Defense Innovation Board

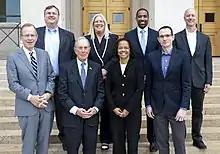
The 2022 Defense Innovation Board

The Defense Innovation Board is an advisory board set up in August 2016 to provide "independent recommendations to the United States Secretary of Defense and other senior DoD leaders on emerging technologies and innovative approaches that DoD should adopt to ensure U.S. technological and military dominance". The board's members include experts from private companies, research institutions, and academia. It is governed by the Federal Advisory Committee Act.